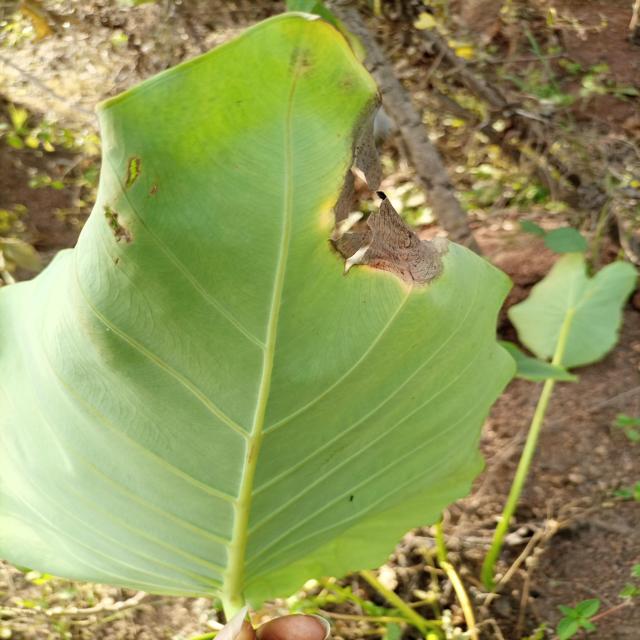
Label: Early_Blight